Clark County Public Library

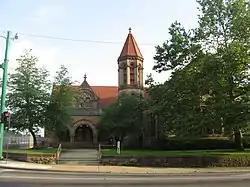
Warder Literacy Center, formerly the Warder Public Library

Local entrepreneur Benjamin H. Warder gave the library a new location on the corner of High Street in 1890, with a building constructed in memory of his parents and dedicated to the people of Springfield. This location now houses the Warder Literacy Center. Library service continued to expand and grow at this new location. The year 1936 saw the library's first bookmobile service to the area, with a homemade trailer that could carry 500 books. The 1950s and 1960s brought about the expansion of the library in the form of branches at Park Shopping Center, Southern Village Shopping Center, and in the villages of Enon and South Charleston.